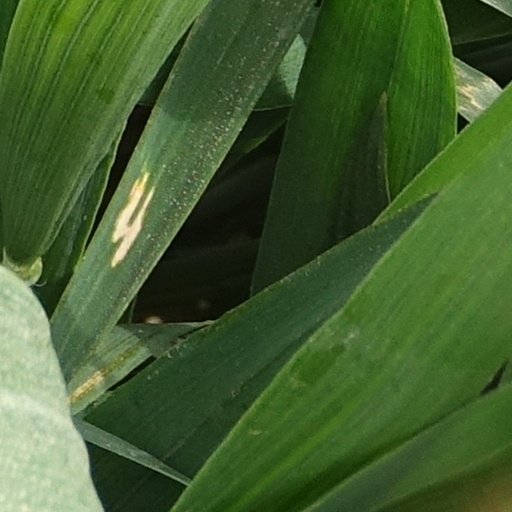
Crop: wheat